CS Tunari

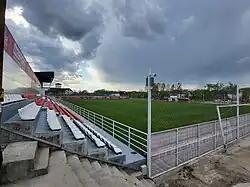
Comunal Stadium in 2022

CS Tunari plays its home matches on the Comunal Stadium in Tunari, with a capacity of 1,000 seats. The stadium was renovated and expanded in 2004 for the sum of 400,000 lei, at that time approximately 84,000 €. In 2017 the stadium was renovated again and the pitch was changed.